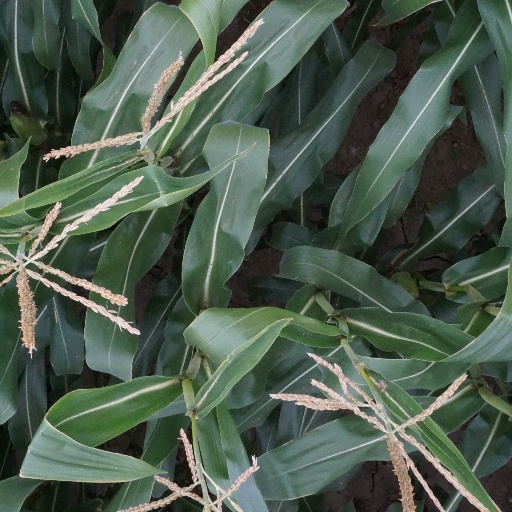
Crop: maize; corn